Snowflake ID

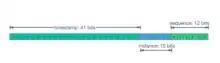
Components of a snowflake identifier in binary

Snowflake IDs, or snowflakes, are a form of unique identifier used in distributed computing. The format was created by Twitter (now X) and is used for the IDs of tweets. It is popularly believed that every snowflake has a unique structure, so they took the name "snowflake ID". The format has been adopted by other companies, including Discord and Instagram. The Mastodon social network uses a modified version.